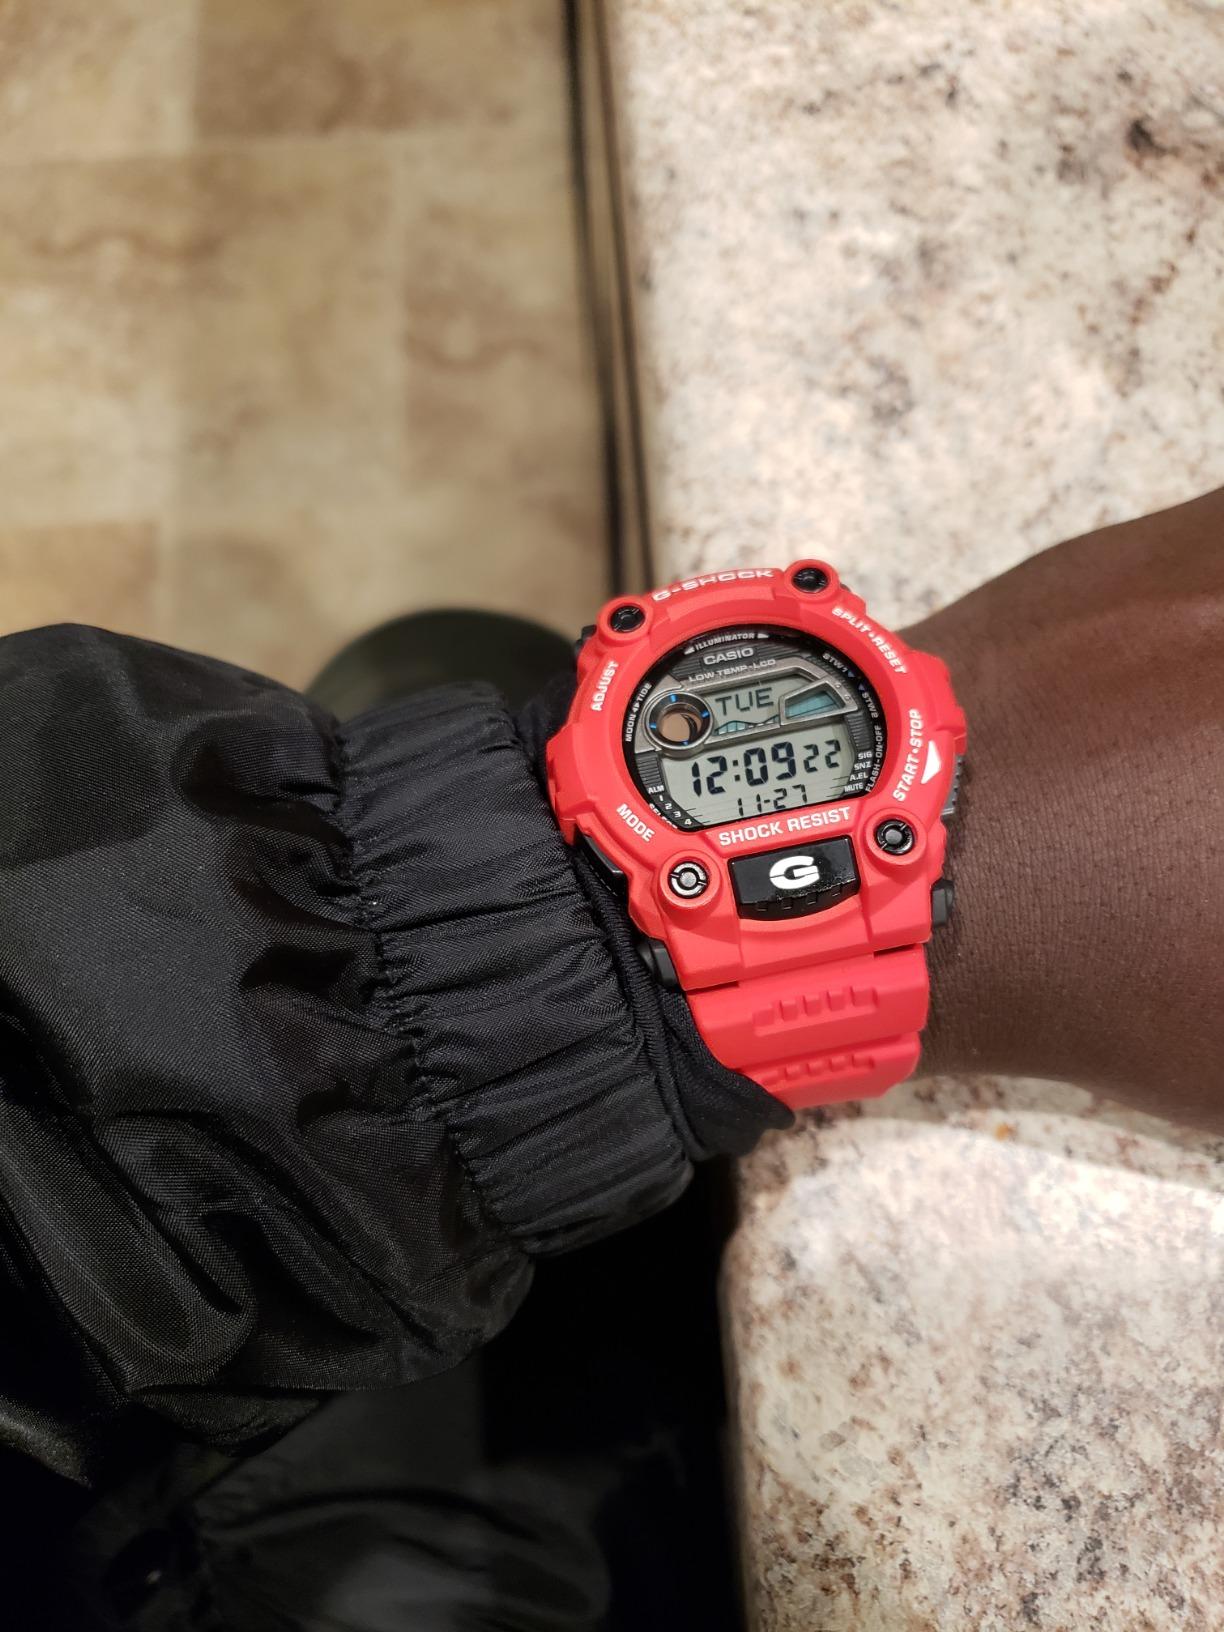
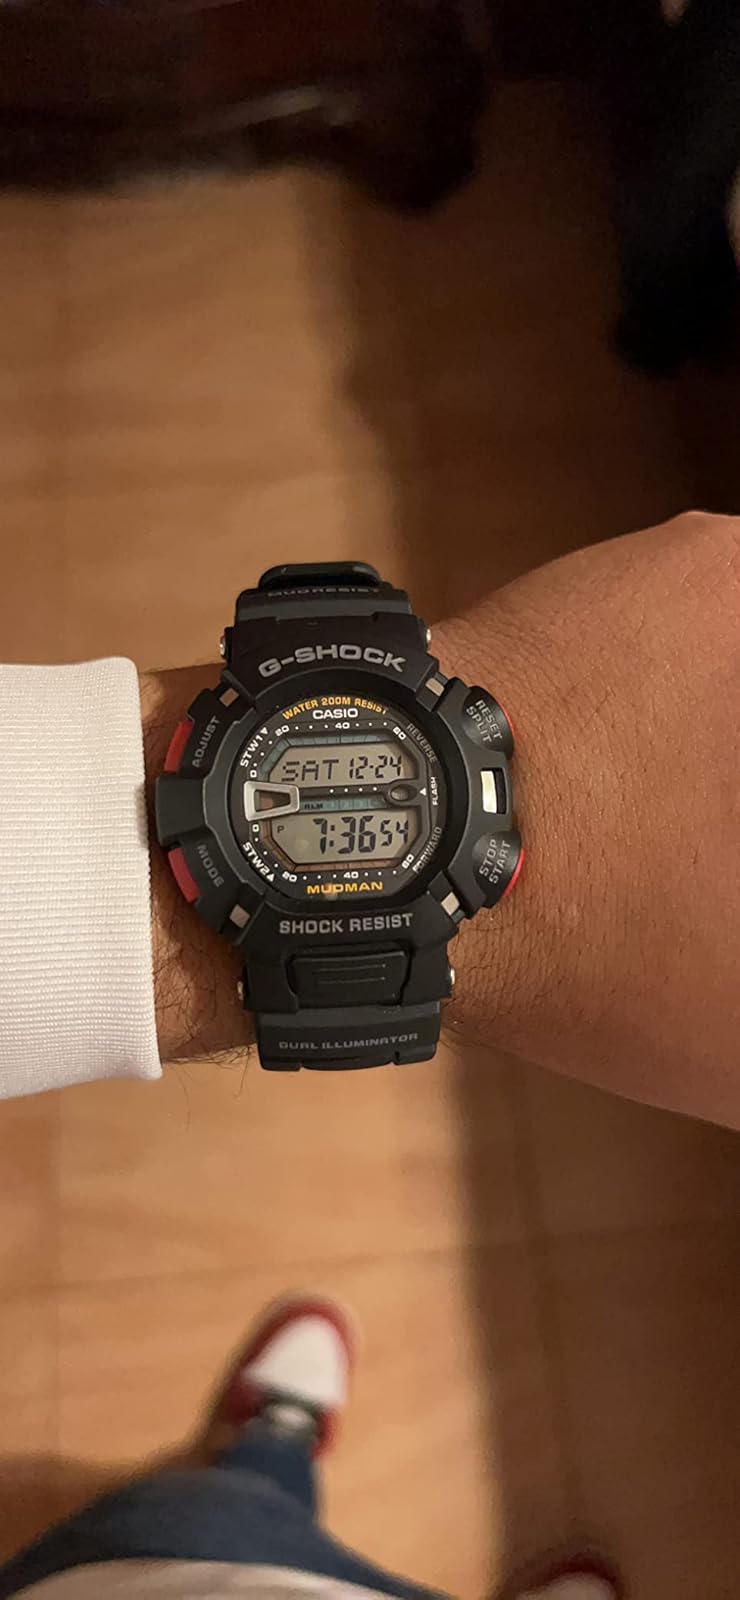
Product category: accessories_watch
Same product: no